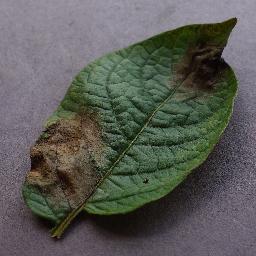
Label: Potato___Late_blight